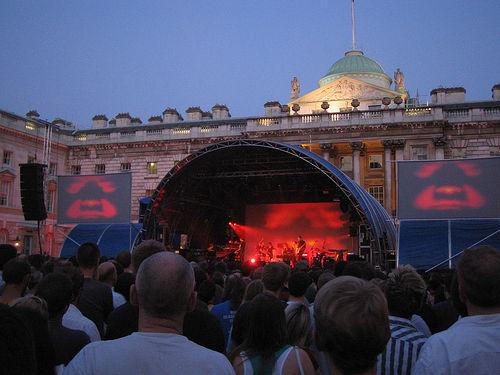
Weather: sun or clear